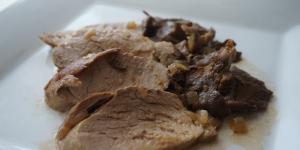
fricando de cerdo